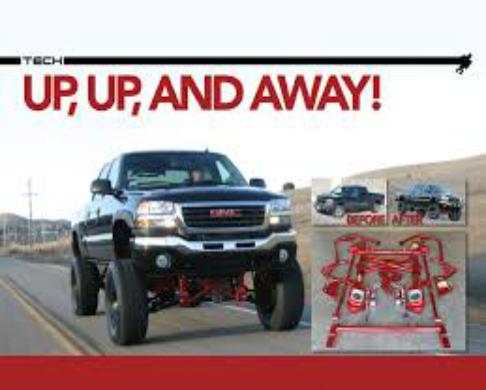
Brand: GMC
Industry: Transportation